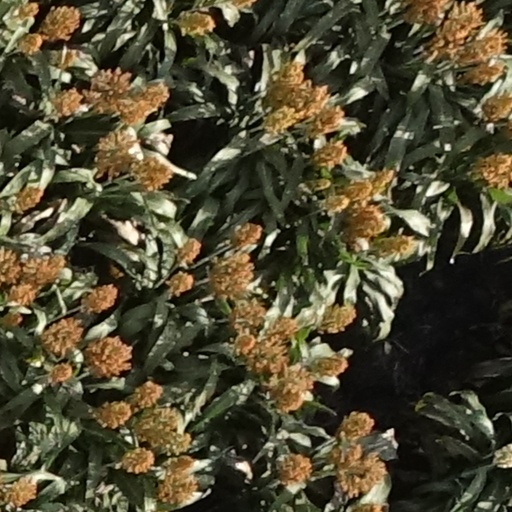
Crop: sorghum